Pop kreatif

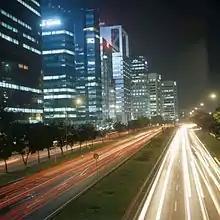
Jakarta during its era of rapid urbanization in the early 80-90s, contributed to the wide appeal of Pop kreatif.

The pop kreatif genre was popularized by young artists who participated in the "Lomba Cipta Lagu Remaja" festivals in 1977 and 1978. In the mid-1970s, Indonesian pop music was dominated by groups like Koes Plus, , Panbers, , and . Their music tended to have similarities in melody, chords, and simple lyric writing patterns. Renowned music critic Remy Sylado criticized the shallowness of themes in Indonesian pop music at that time, noting that almost all songs were filled with the word "Mengapa!" (English: Why!). Prambors Radio, once known to be a radio station that caters to young people, then created a competition through LCLR, sought to harness the creative potential of young people in songwriting and break the stagnation of the pop music industry, which tended to be merely commercial and monotonous. In its first implementation, LCLR 1977 successfully produced the song "Kemelut" by Junaedi Salat, sung by Keenan Nasution, as the first winner and "Lilin-Lilin Kecil" originally by James F. Sundah, sung by Chrismansyah Rahadi, which was chosen as the "Favorite Song" based on listeners' choices. Among the ten winners, three songs were then created by a vocal group from a local highschool, , as one of the winners: "Akhir Sebuah Opera," "Angin," and "Di Malam Kala Sang Sukma Datang." Students like Fariz R. Munaf, Adjie Soetama, Raidy Noor, and Iman RN later became known as movers in Indonesian pop music. Fariz RM has expressed admiration for his predecessors, referring to figures such as Chrisye, Harry Roesli, the Nasution brothers, Yockie Suryoprayogo, and others as his "big brothers" for their influence.